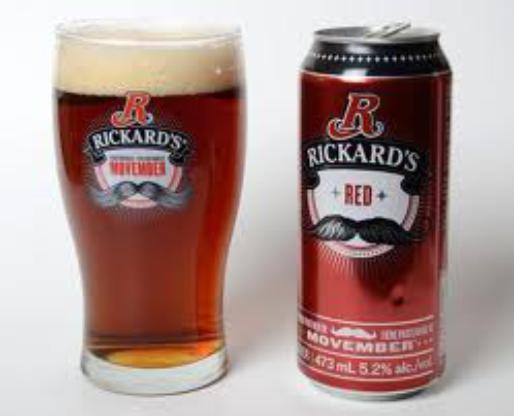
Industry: Food